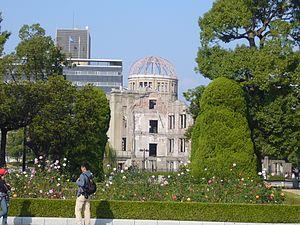
Mémorial de la paix d'Hiroshima (Dôme de Genbaku) (Japon) Español: Memorial de la Paz en Hiroshima (Cúpula de Genbaku) 日本語: 原爆ドーム 中文: 广岛和平纪念公园(原爆遗址)